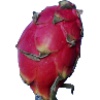
Label: red_pitahaya